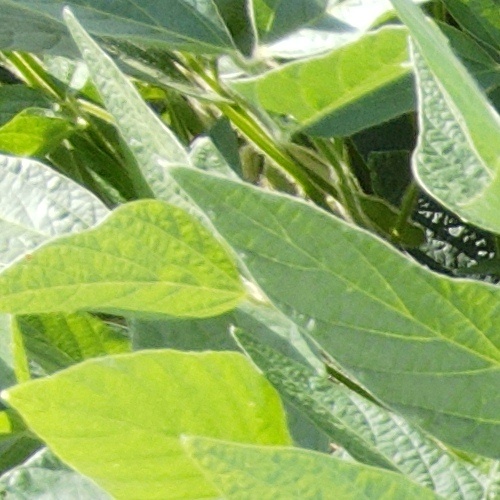
Label: Healthy